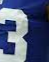
Number: 3